The Impostor (1926 film)

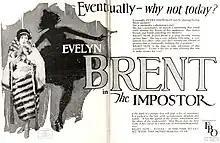
Advertisement

The Impostor is a 1926 American silent crime film directed by Chester Withey and starring Evelyn Brent, Carroll Nye, and James Morrison.